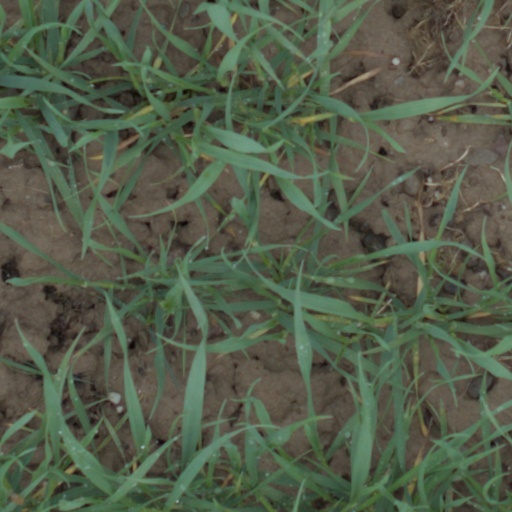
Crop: wheat